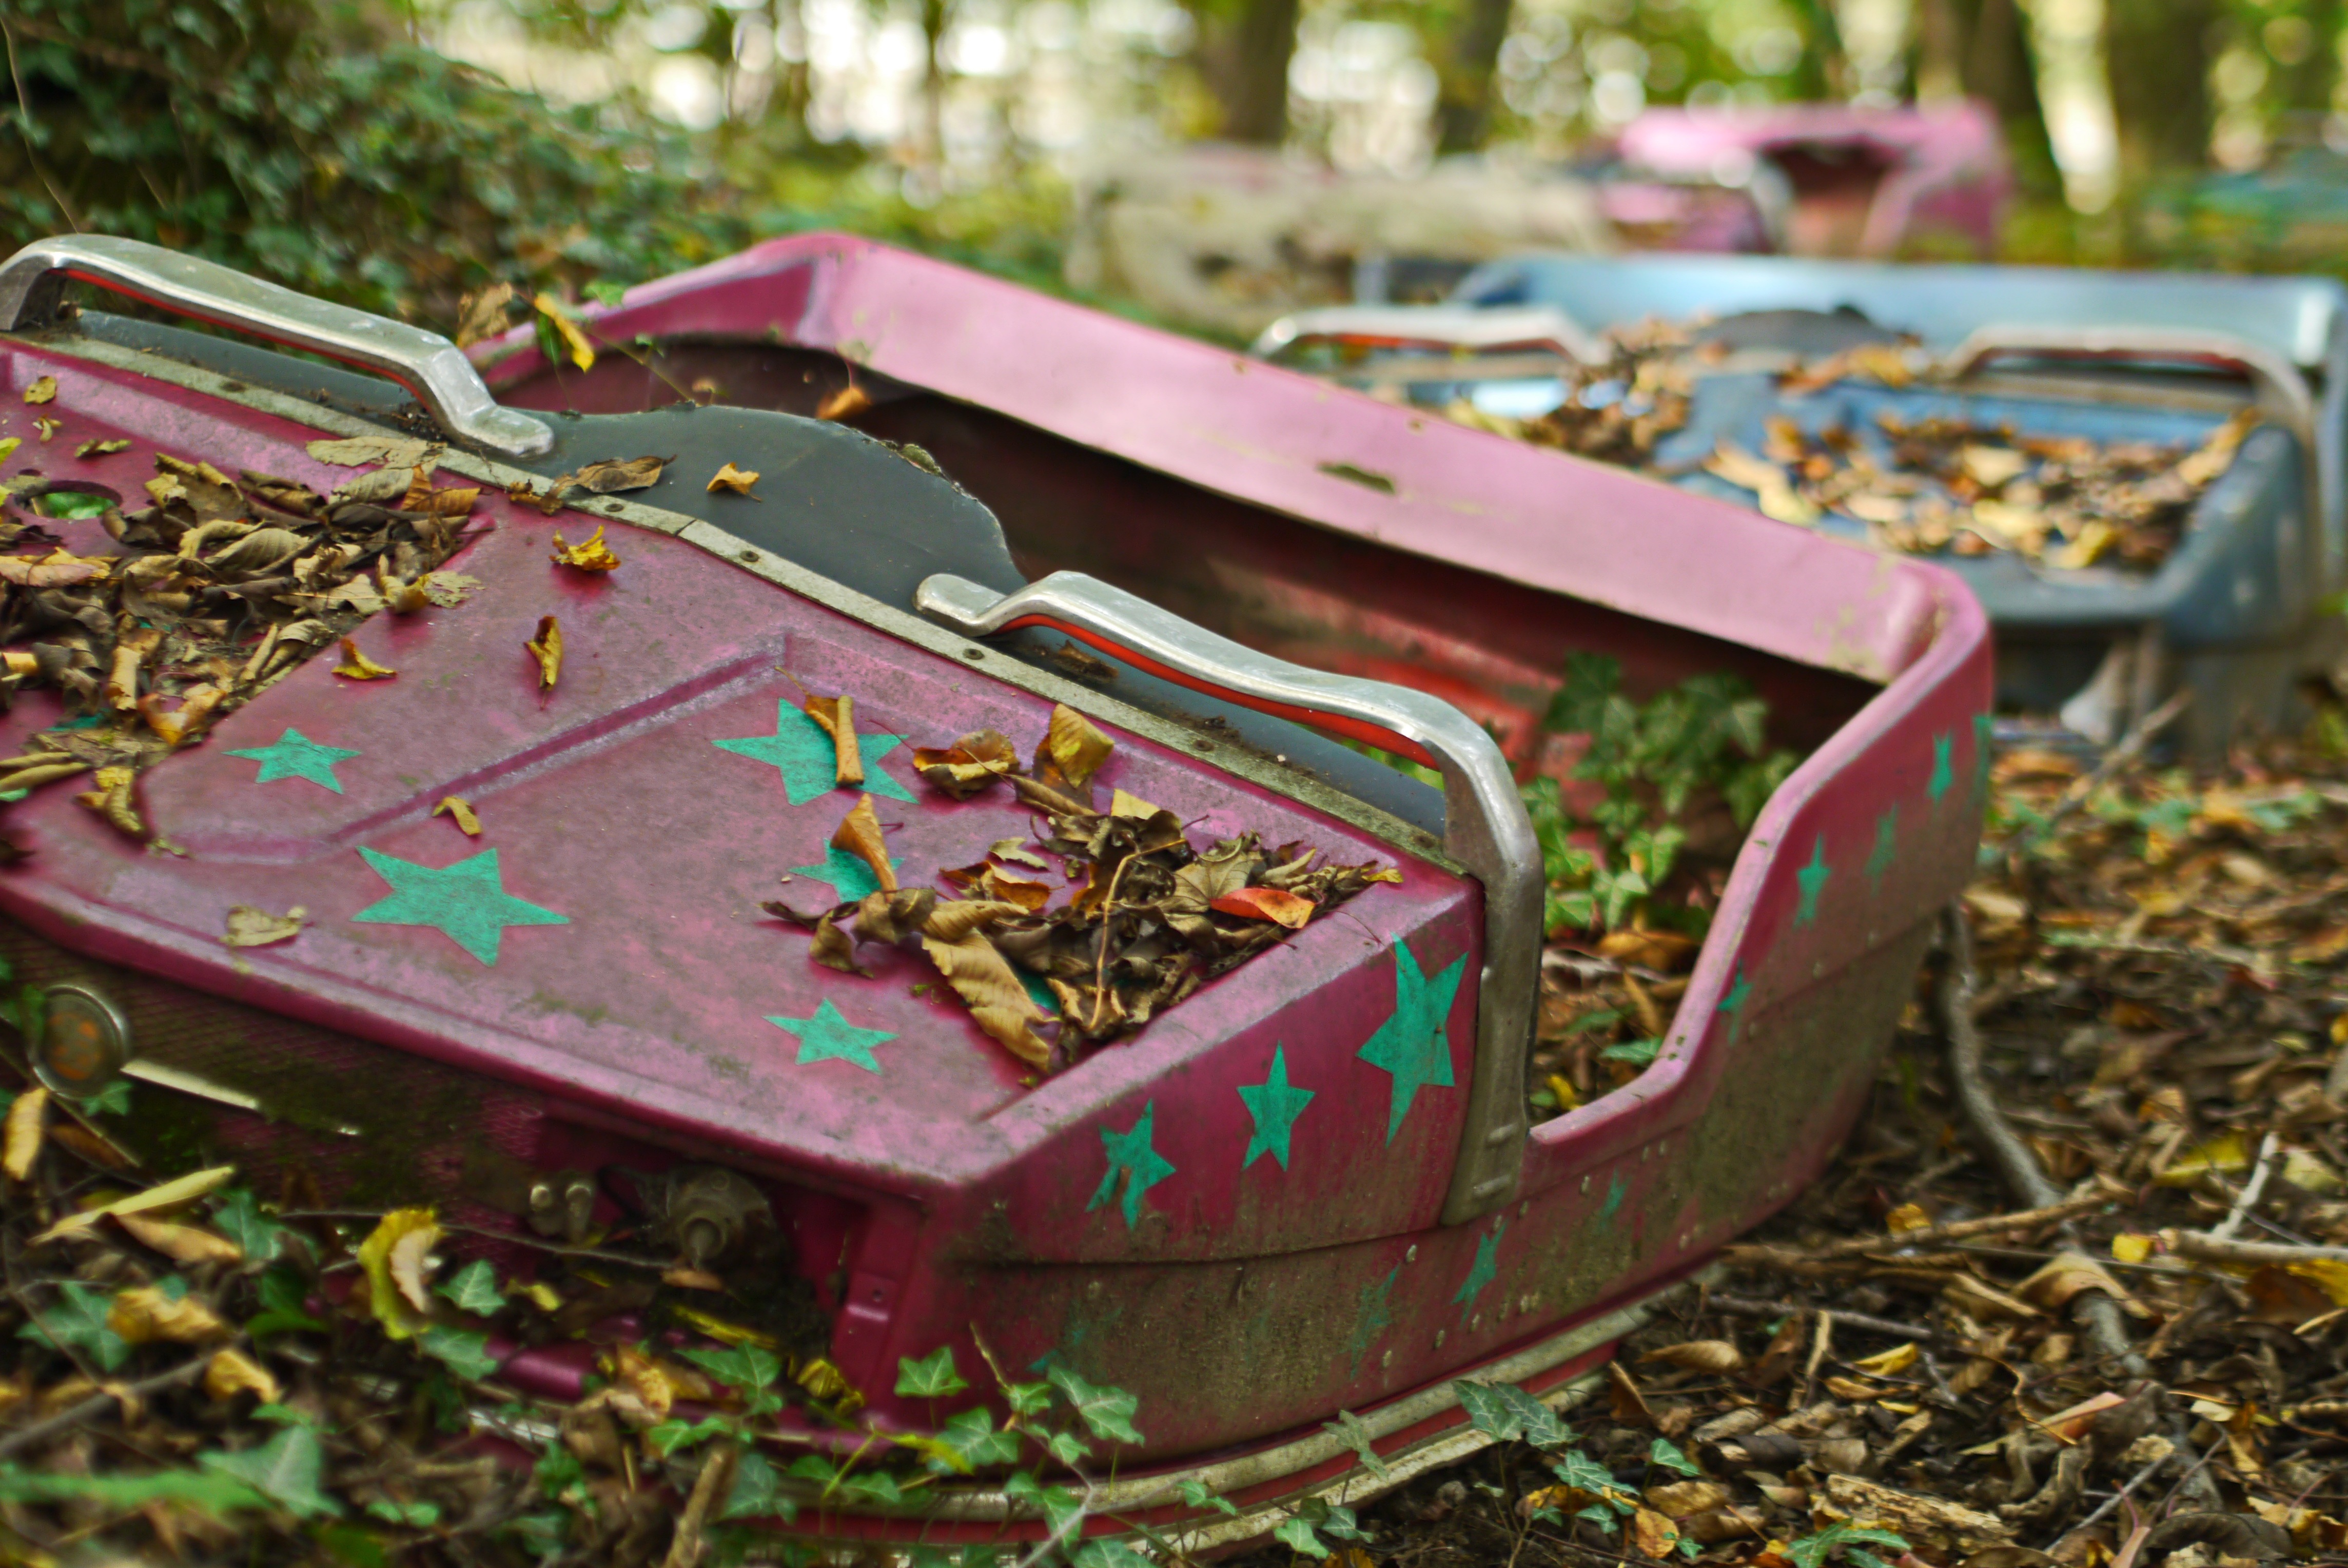
nature, forest, lawn, leaf, flower, old, green, autumn, garden, weathered, scrap, stainless, rots, bumper cars